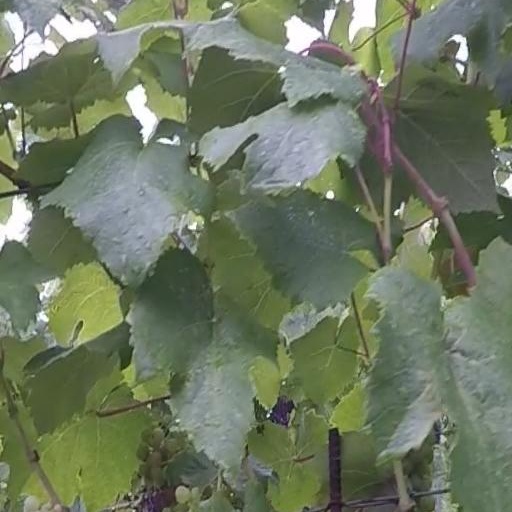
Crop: grape